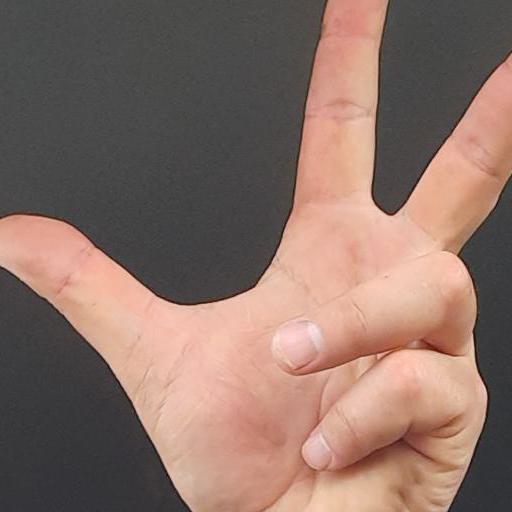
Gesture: three2